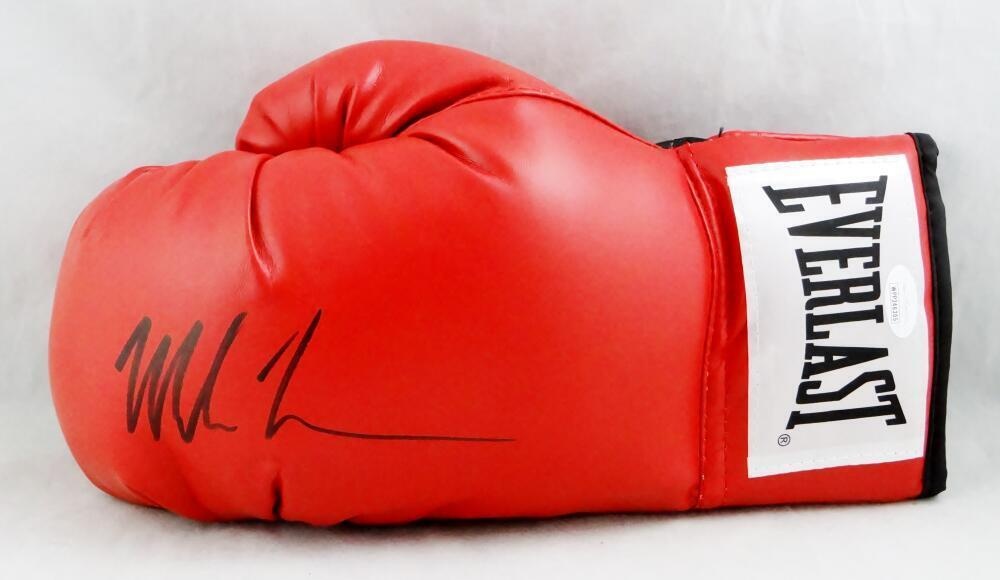
Mike Tyson Autographed Red Everlast Boxing Glove- JSA W Auth *left
Mike Tyson Autographed Red Everlast Boxing Glove- JSA W Auth *left This is a Hand Autographed Boxing Glove of Mike Tyson. This is an Everlast Boxing Glove. This item has a James Spence Witness Protection Authentication, which Comes with a JSA #'ed Sticker and a Matching JSA COA. You can view this item on the SpenceLOA website.it shows when and where the item was signed. It was signed either at a public autograph appearance or a Private Signing. This is a stock photo of the item. Although you may not receive this exact item, the item you receive is virtually identical and brand new in great shape. We accept Paypal as well as all Major Credit Cards for purchase. We appreciate your interest in our items and we hope that we can make all transactions professional and satisfying. You can contact us through eBay with any questions or concerns. Taxes may be applicable at checkout. This listing created with GLETech Multiple Selling Channel tools.
Brand: The Jersey Source
Category: Arts & Entertainment > Hobbies & Creative Arts > Collectibles > Sports Collectibles > Sports Fan Accessories > Gloves